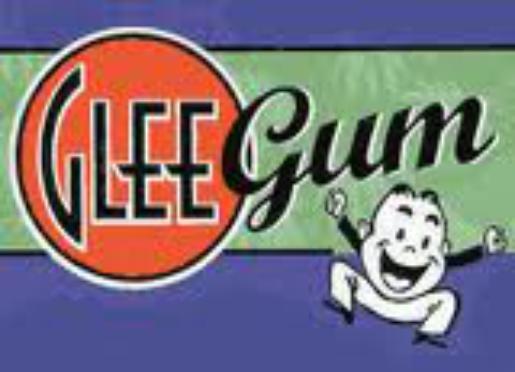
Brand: Glee Gum
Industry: Food